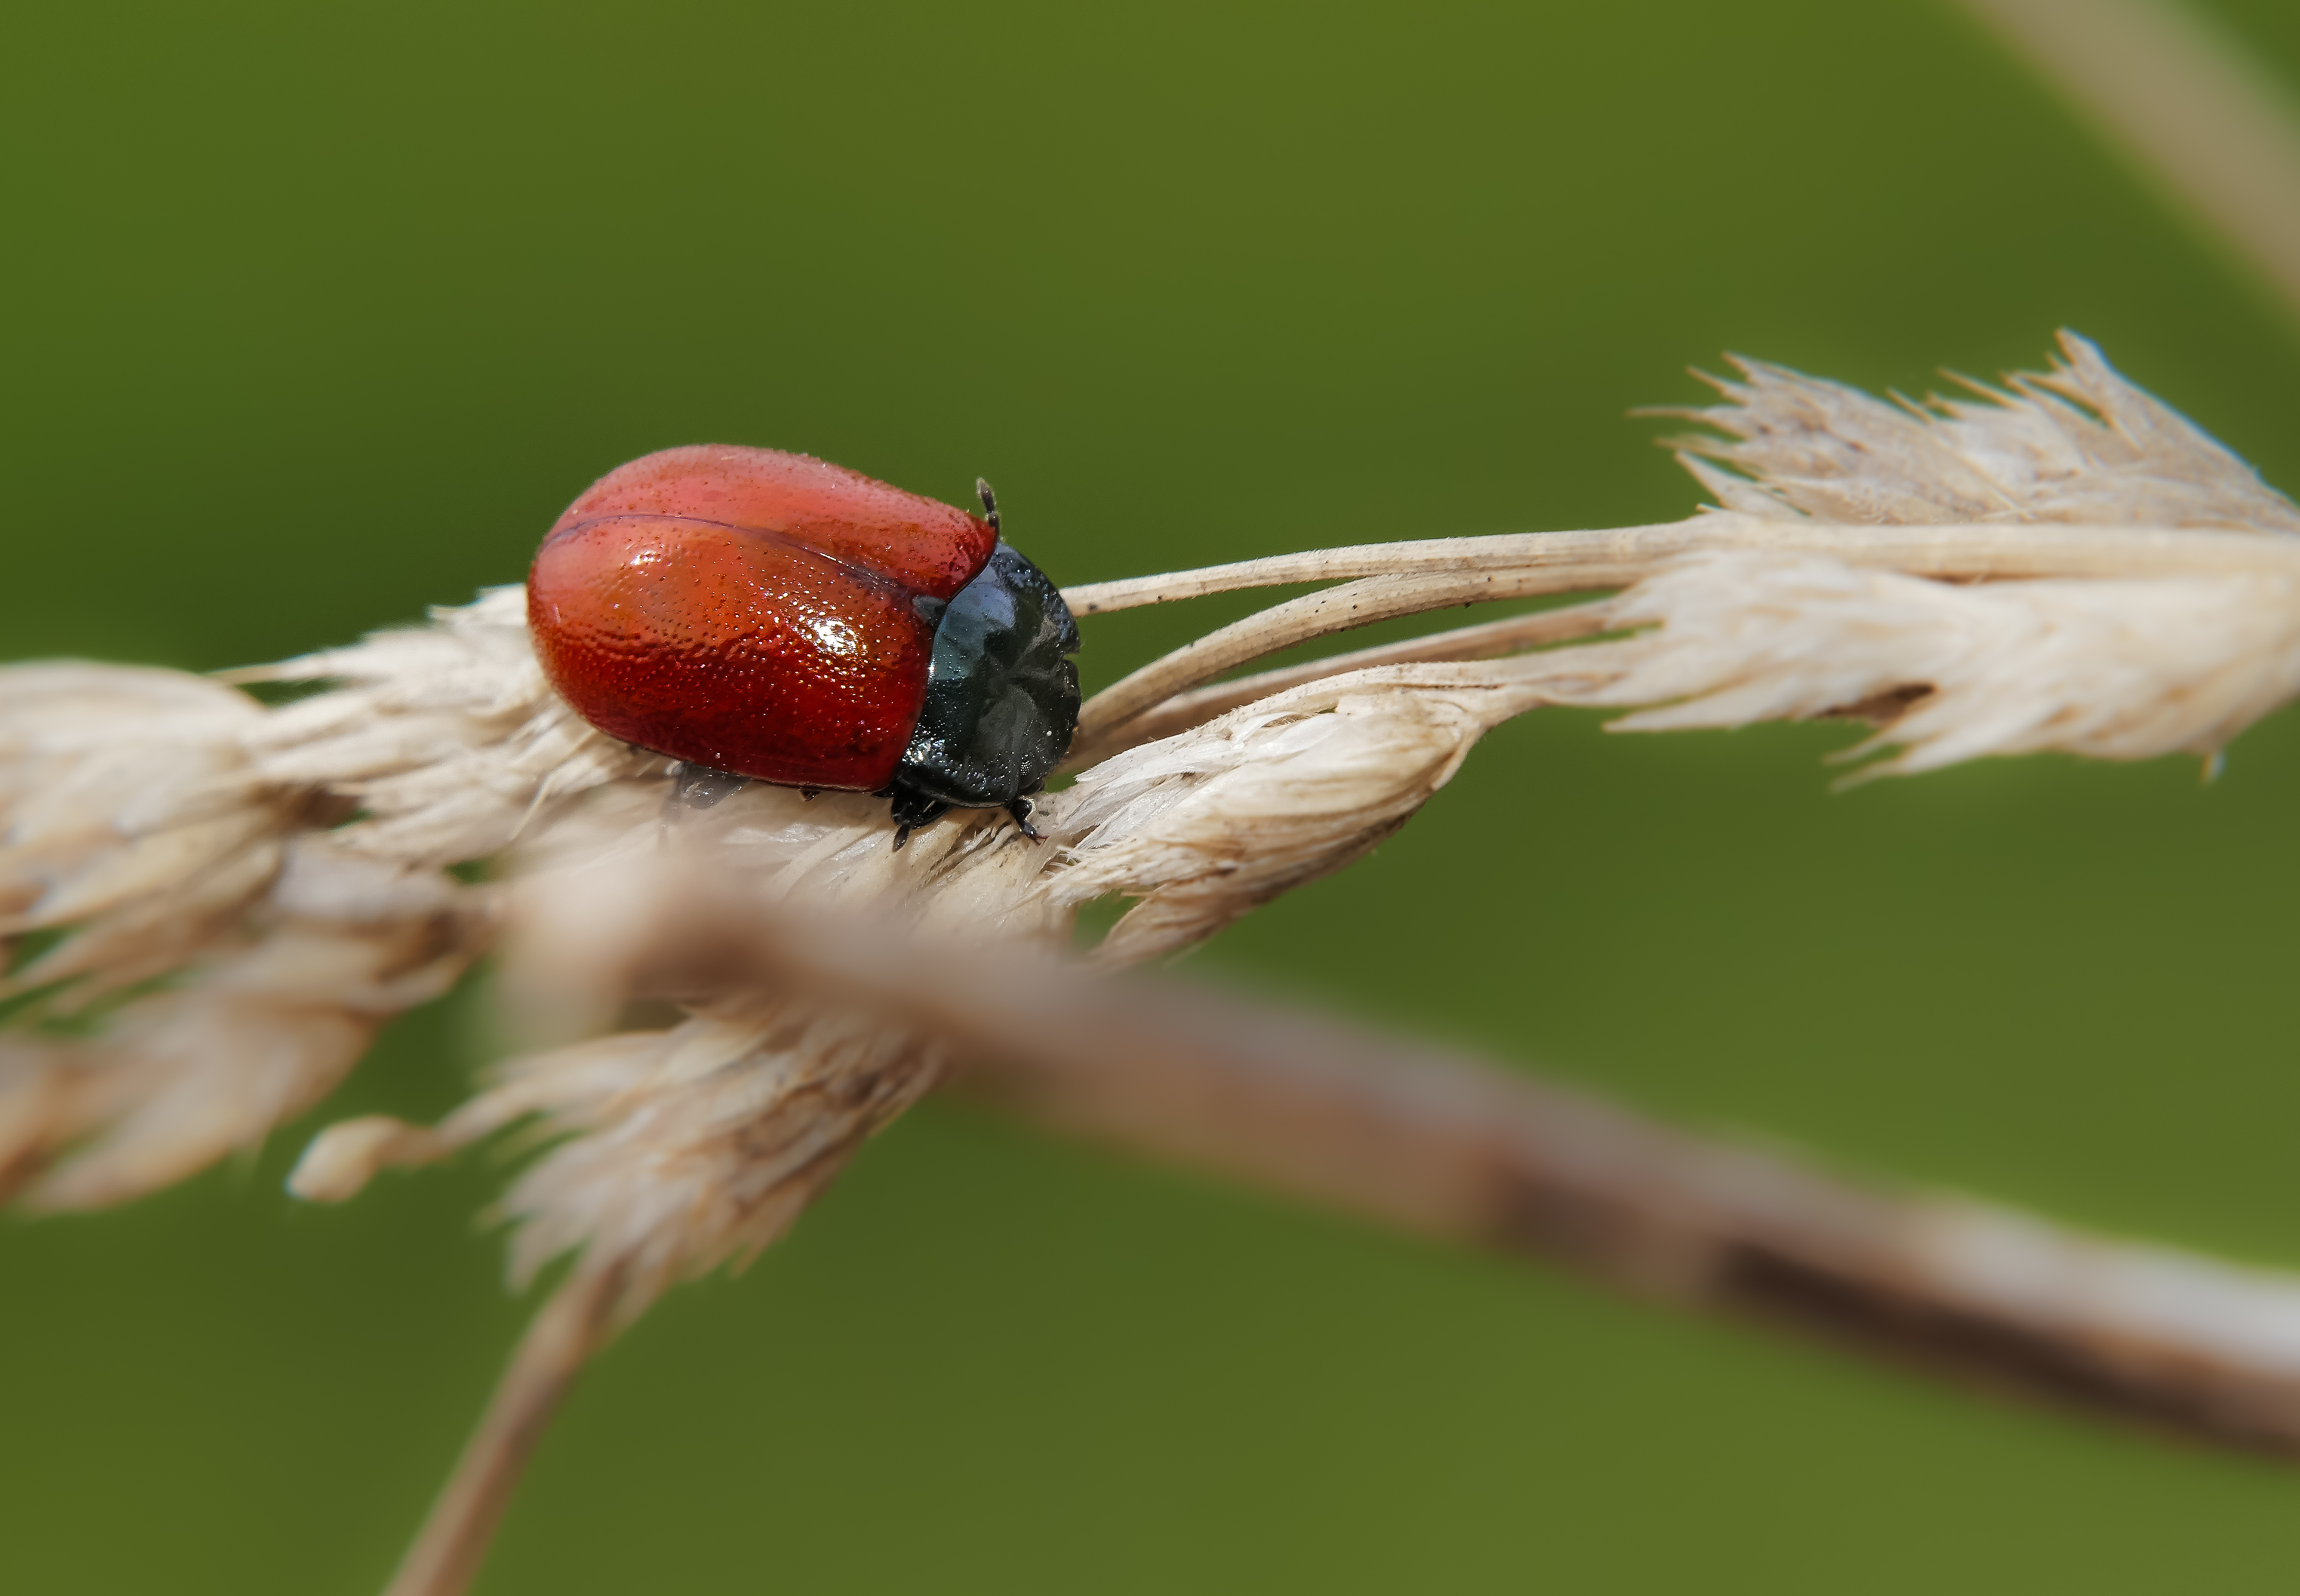
nature, branch, photography, flower, fly, insect, macro, fauna, invertebrate, close up, animals, naturaleza, lumixfz1000, fz1000, nectar, ggl1, xovesphoto, animales, panasoniclumixfz1000, marumi200, macro photography